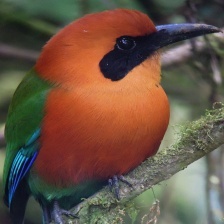
Species: RUFUOS MOTMOT
Scientific name: BARYPHTHENGUS MARTII